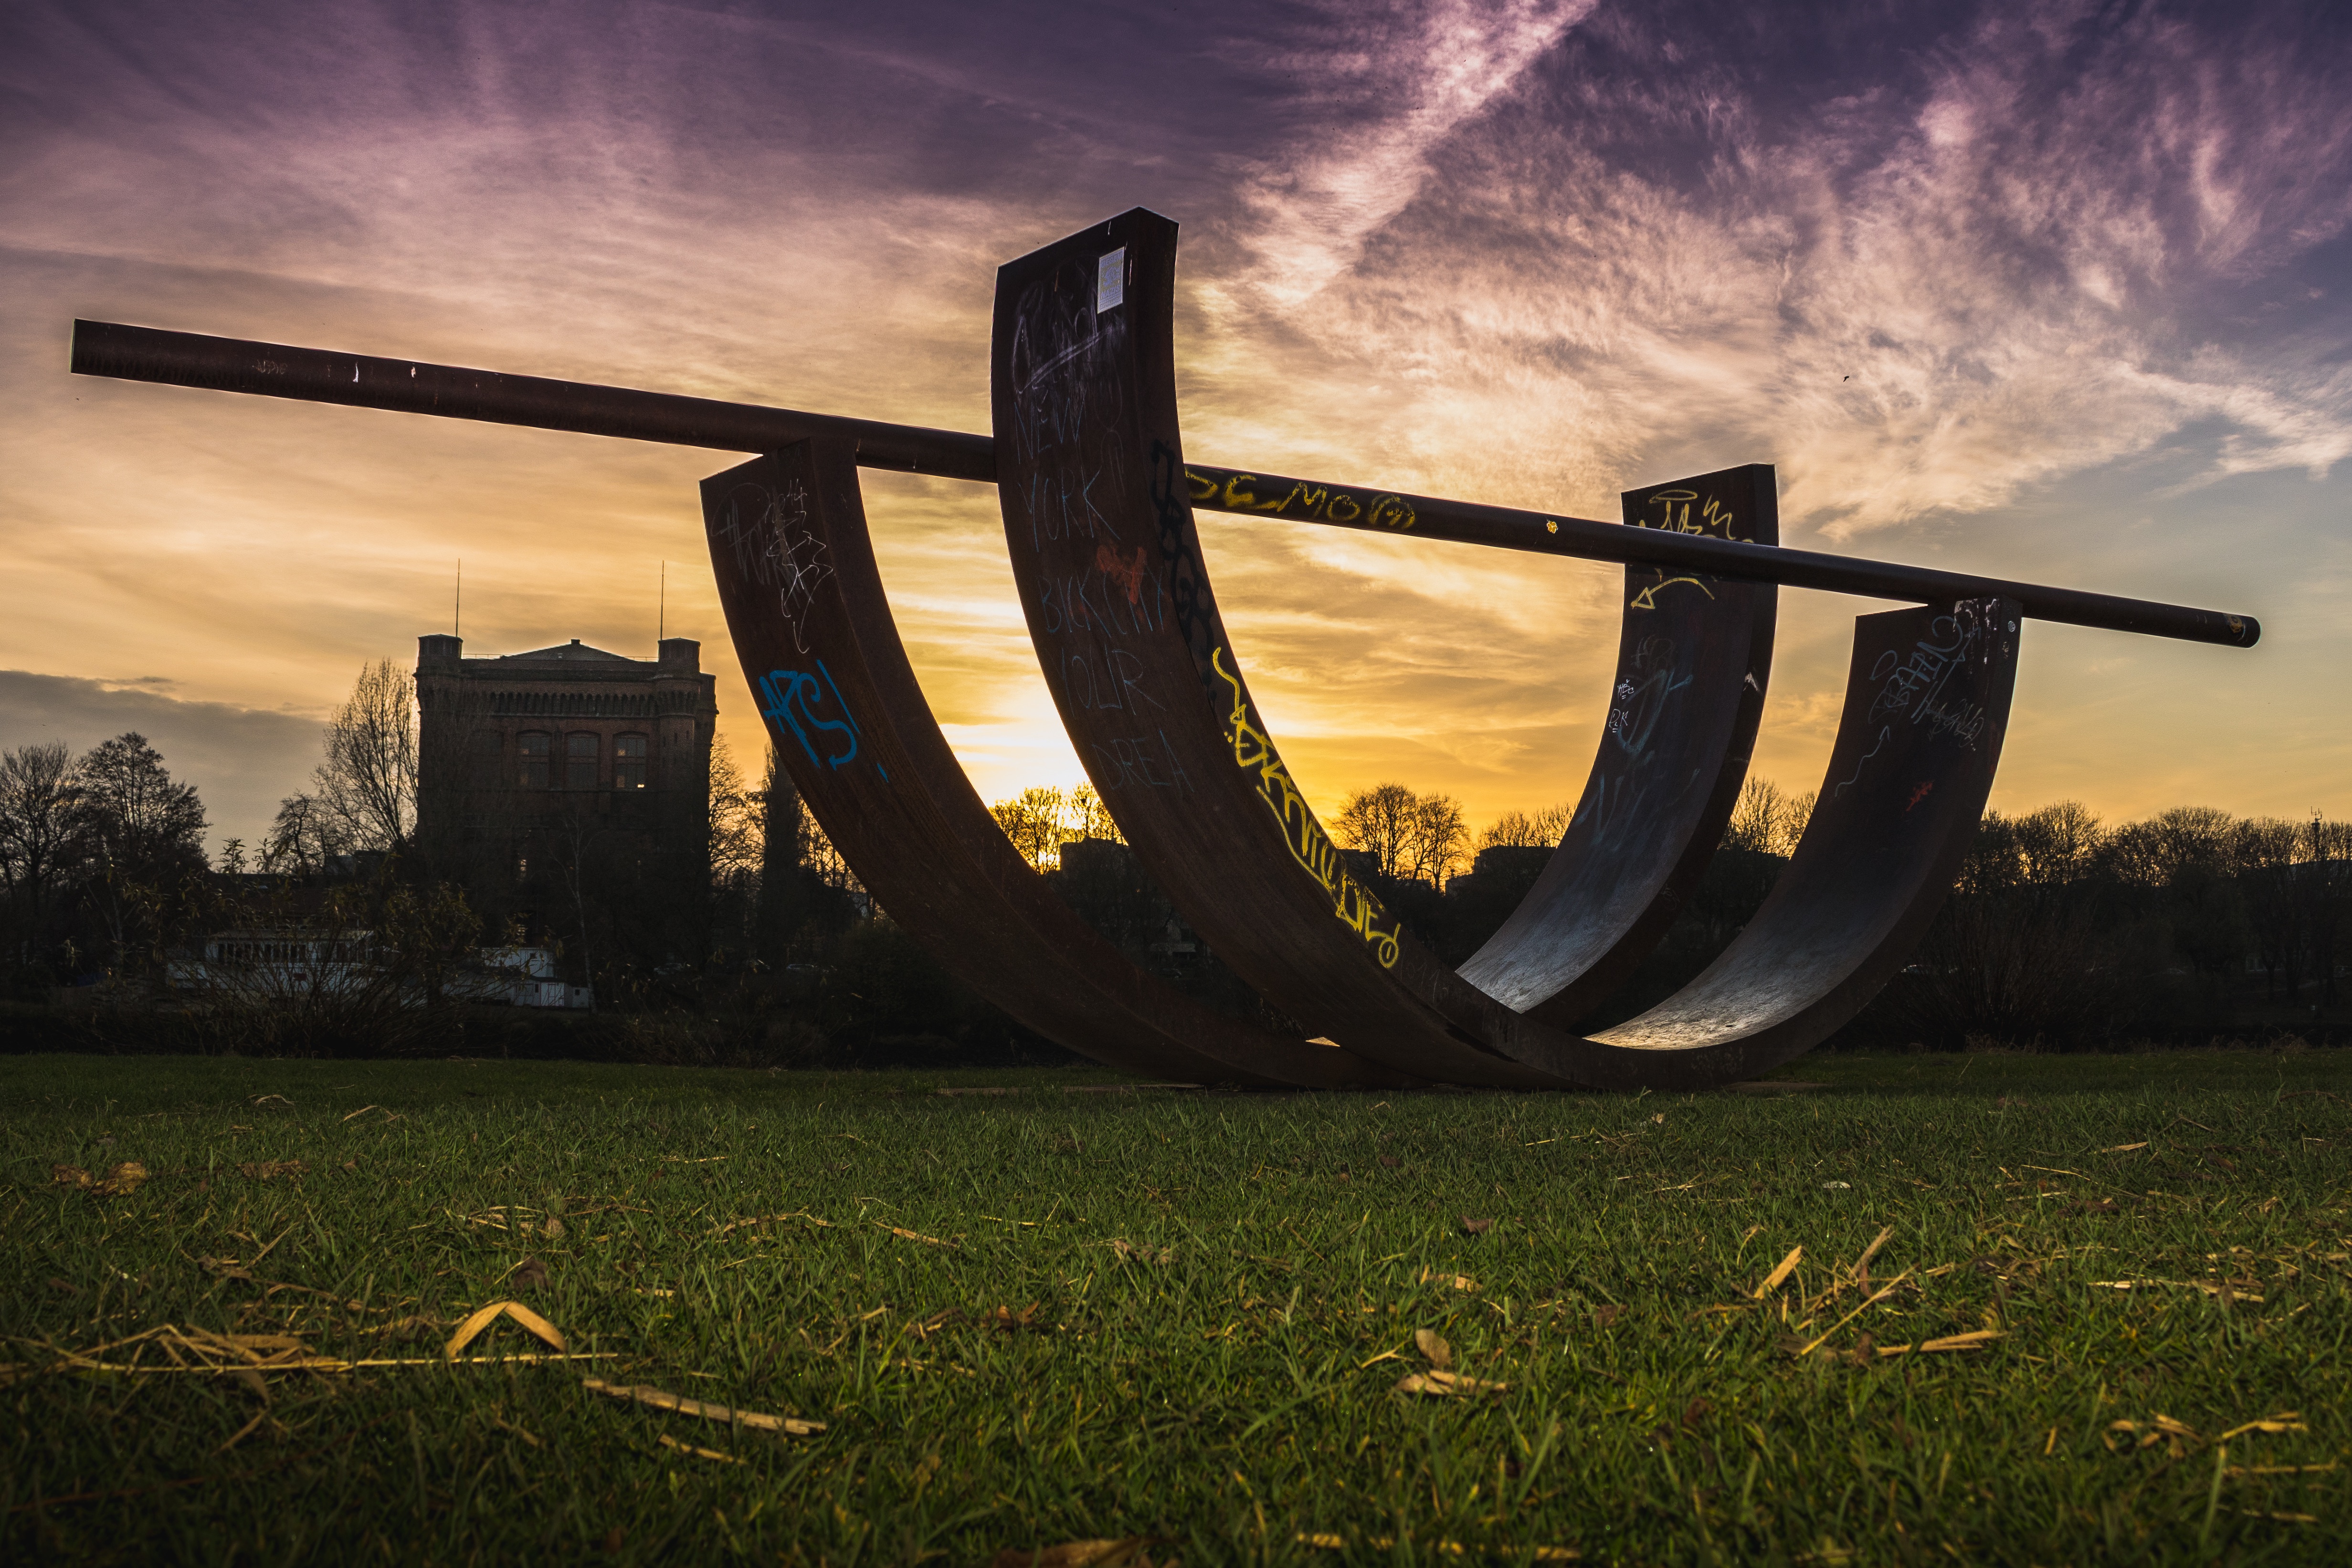
light, cloud, sky, sun, sunrise, sunset, night, sunlight, morning, flower, dusk, evening, reflection, darkness, shape, atmosphere of earth